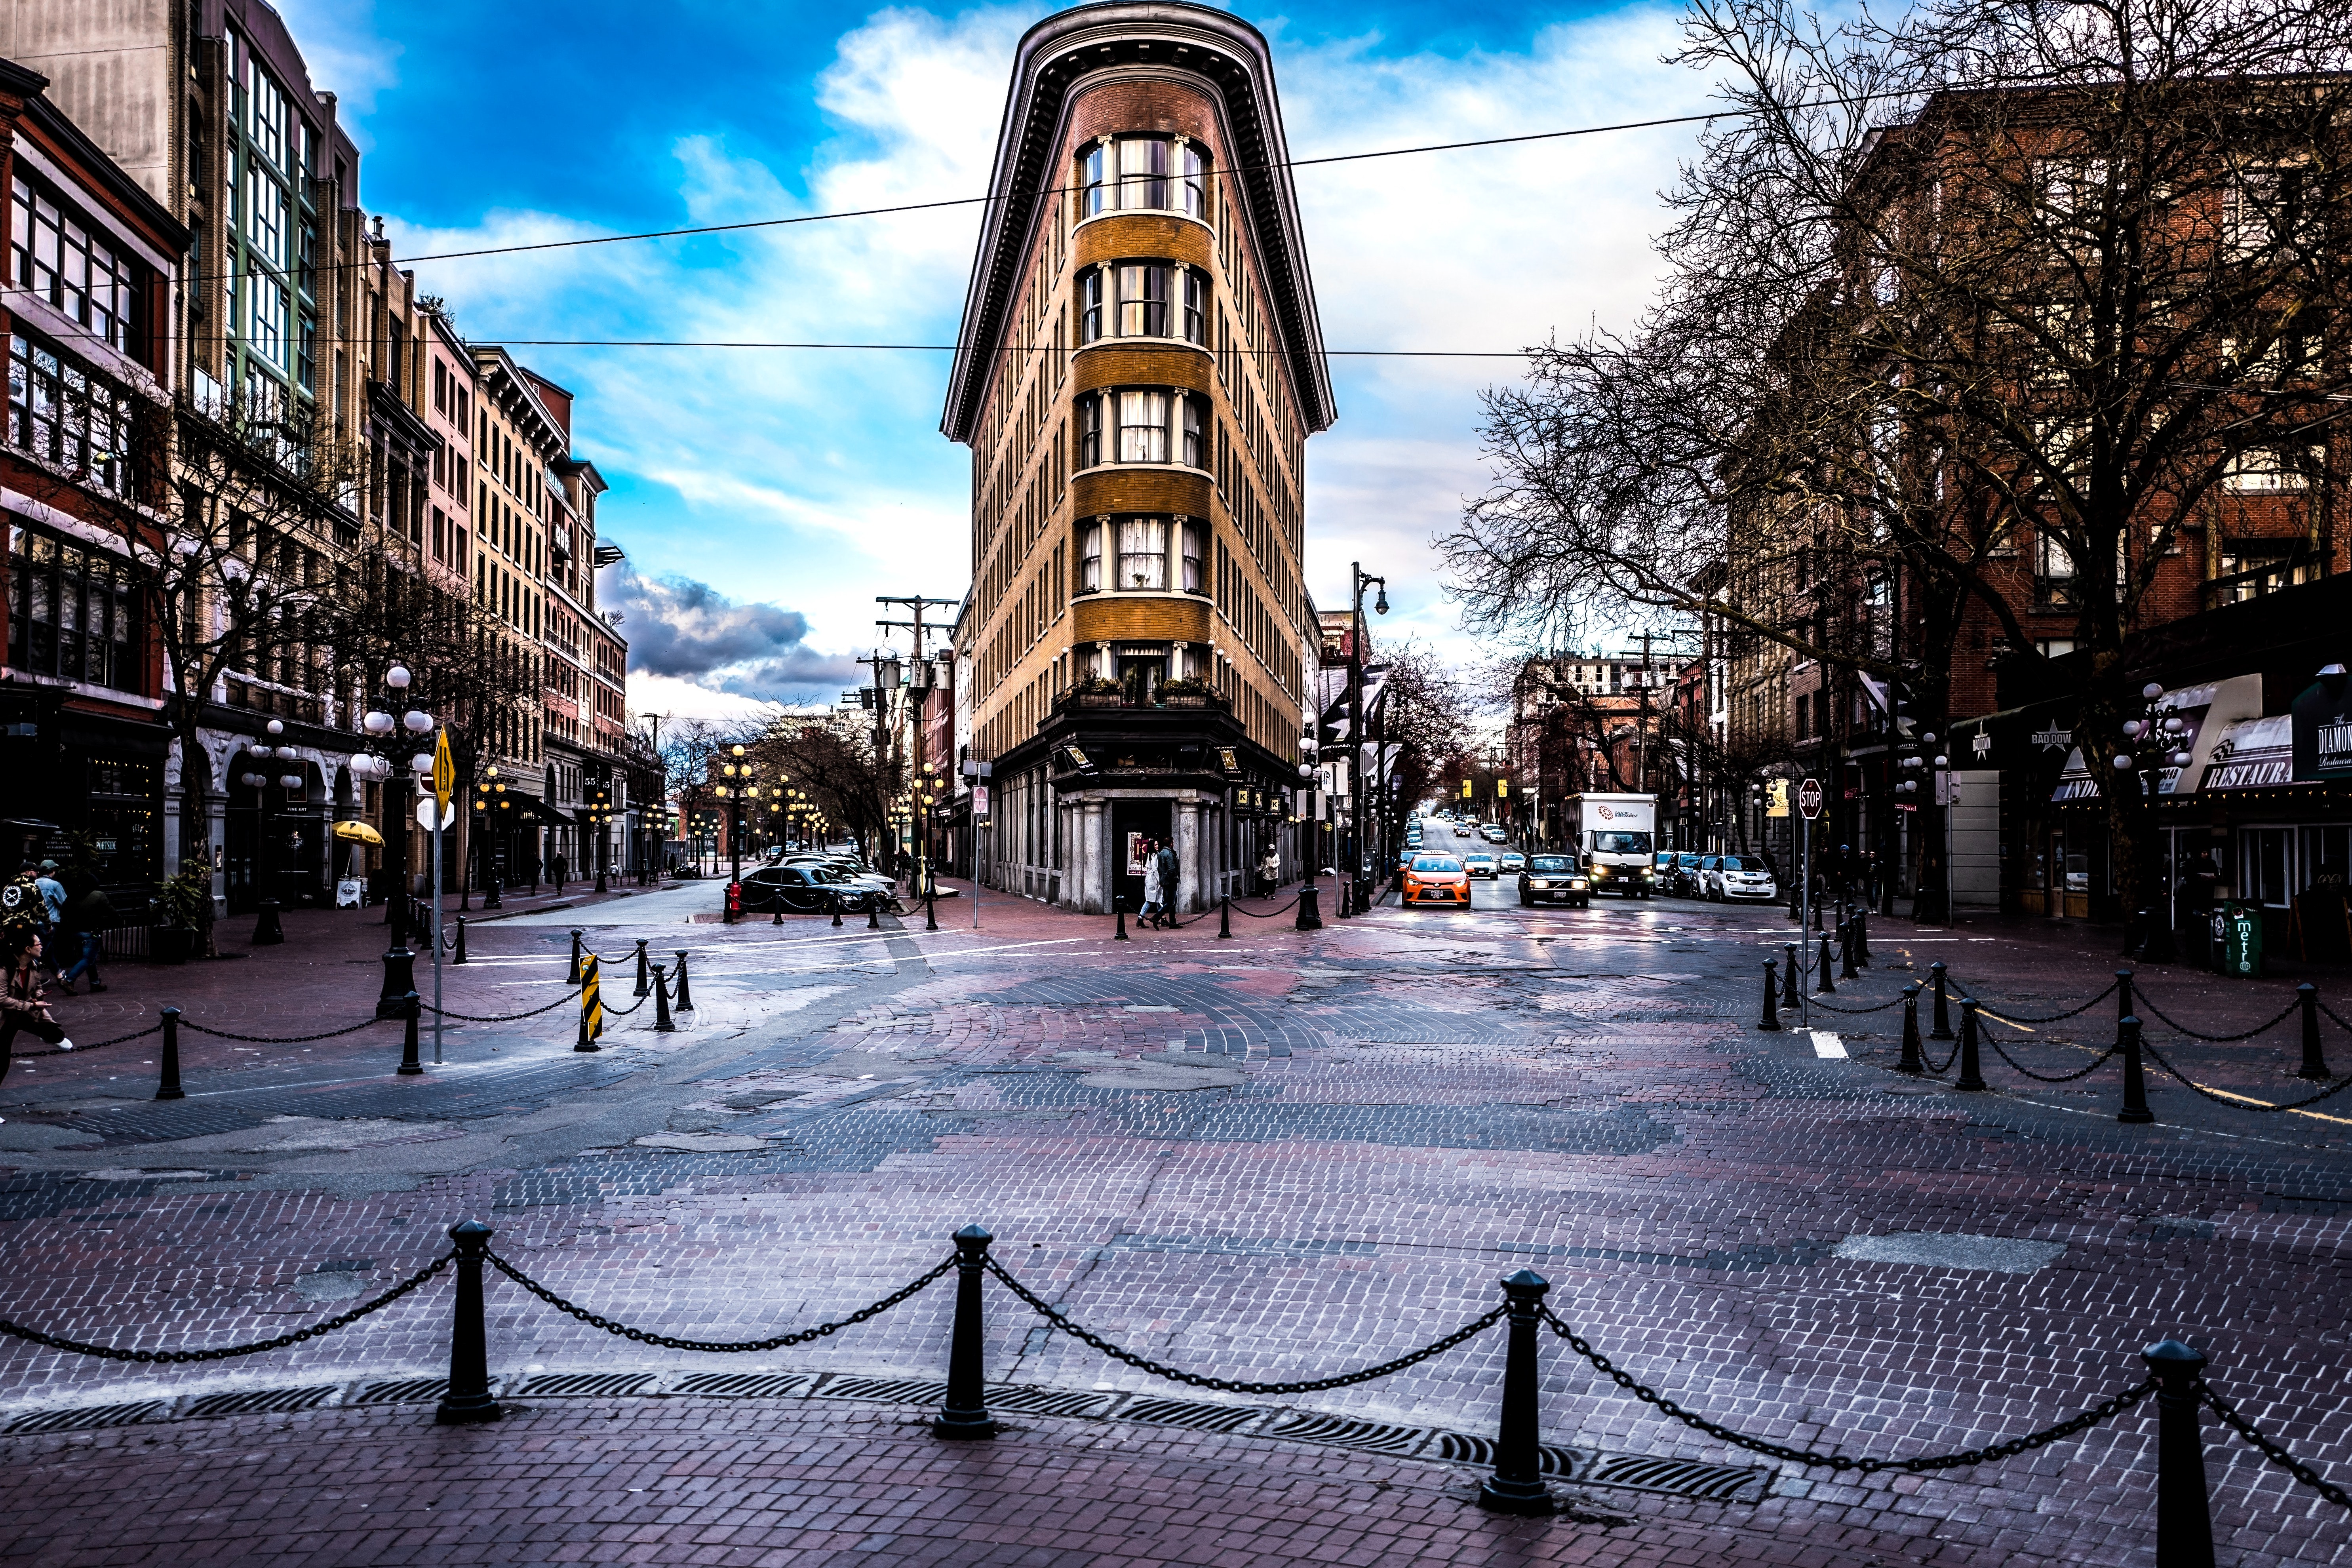
sky, landmark, town, city, architecture, urban area, human settlement, building, street, public space, iron, metropolitan area, tree, tower, photography, metropolis, town square, winter, downtown, cloud, tourist attraction, road, evening, tourism